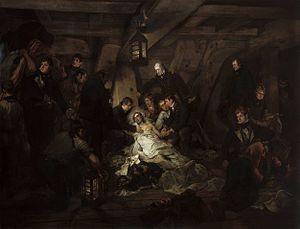
Horatio Nelson, 1ᵉʳ vicomte Nelson, duc de Bronte, né le 29 septembre 1758 à Burnham Thorpe et mort le 21 octobre 1805 au large du cap de Trafalgar, est un vice-amiral britannique. Il s'est illustré pendant les guerres de la Révolution française et napoléoniennes notamment à la bataille de Trafalgar, où il remporte une victoire décisive pour la Grande-Bretagne, qui inaugure la suprématie de la Royal Navy, mais y perd la vie. Il est couramment appelé l’amiral Nelson par les Français et Lord Nelson par les Anglo-Saxons.
George Miller Bligh est un officier de marine britannique né en 1780 et mort en 1834 à Southampton. Captain dans la Royal Navy, il participe aux guerres de la Révolution française et aux Guerres napoléoniennes.